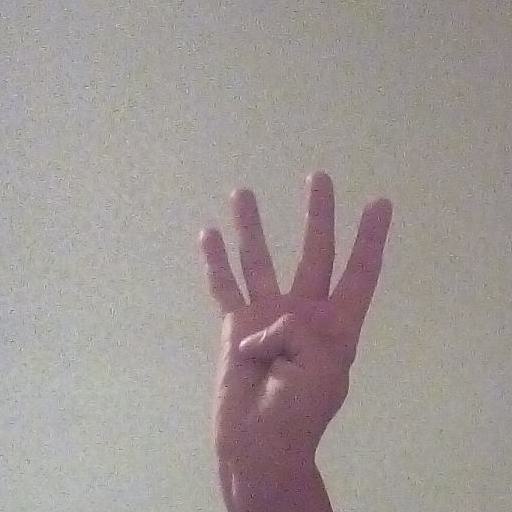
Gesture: four